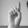
ASL letter: D